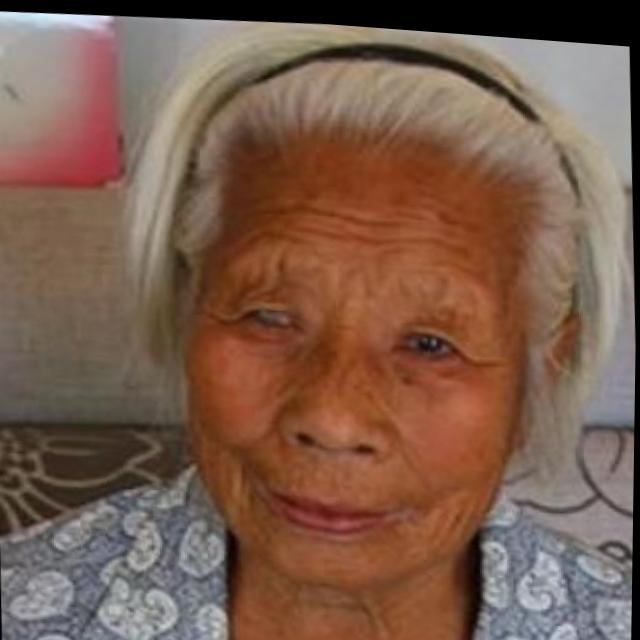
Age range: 65+